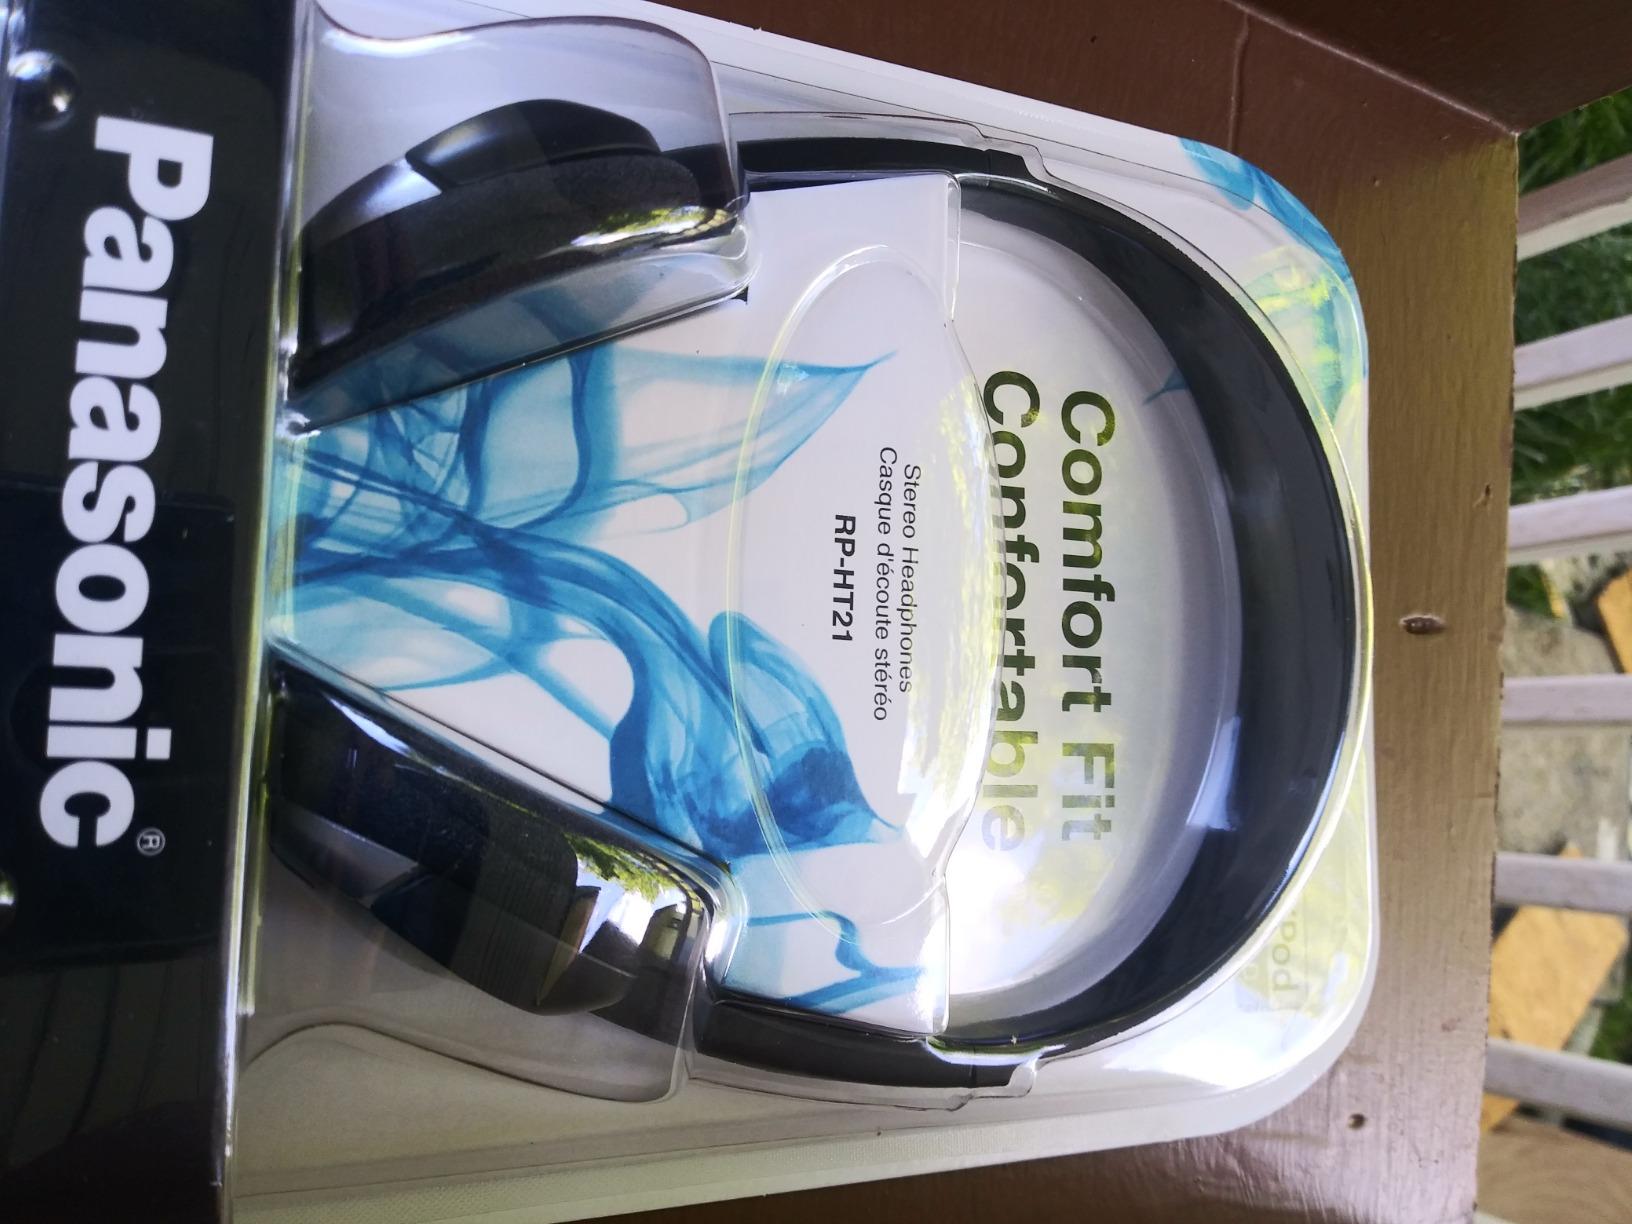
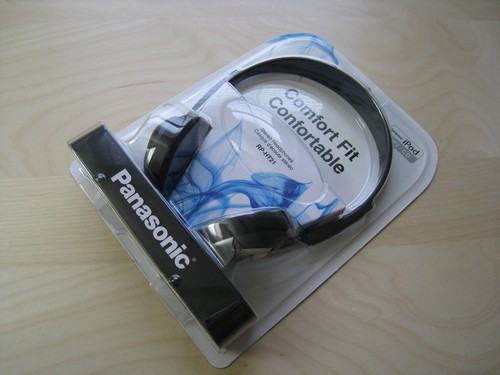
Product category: headphones
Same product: yes